Italian team at the running events

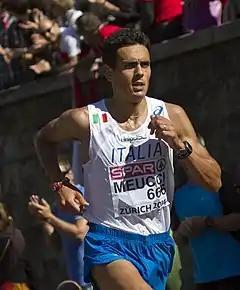
Daniele Meucci, nine medals won with the Italian team.

The Italian team at the running events represents Italy at senior level at the road running (marathon, half marathon), racewalking, cross country running and track long-distance running (10,000 metres) events, such as World championships, World of European Cups.